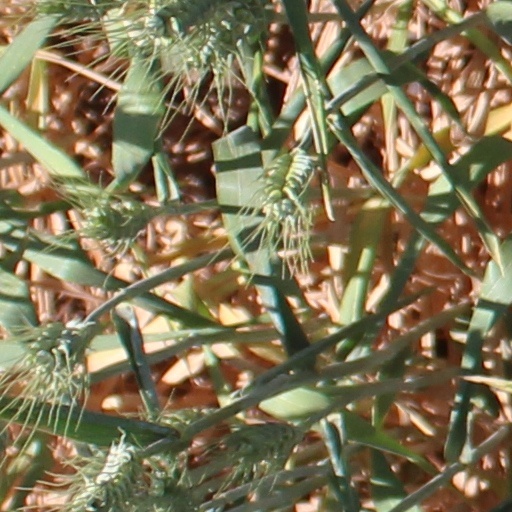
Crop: wheat